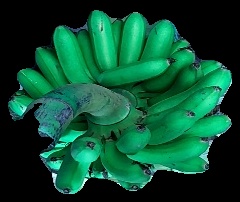
Variety: rasbale
Grade: grade1